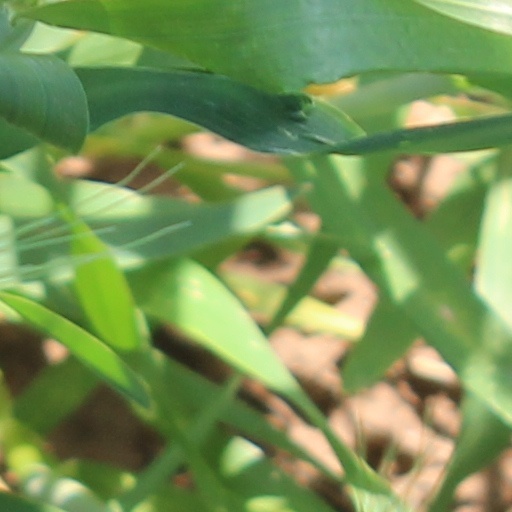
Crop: wheat